Chuck Israels

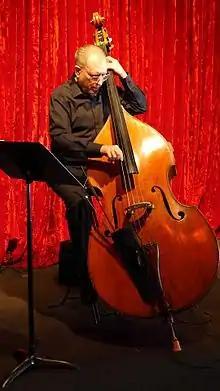
Chuck Israels in 2014

Charles H. Israels (born August 10, 1936) is an American jazz composer, arranger, and bassist who is best known for his work with the Bill Evans Trio. He has also worked with Billie Holiday, Benny Goodman, Coleman Hawkins, Stan Getz, Herbie Hancock, J. J. Johnson, John Coltrane, and Judy Collins. He has won one Grammy in 2020 for his work on mezzo-soprano Joyce DiDonato's album "Songplay".